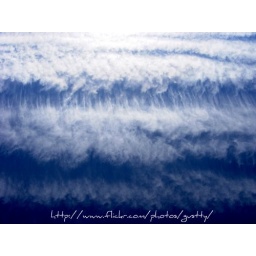
cloud in the sky